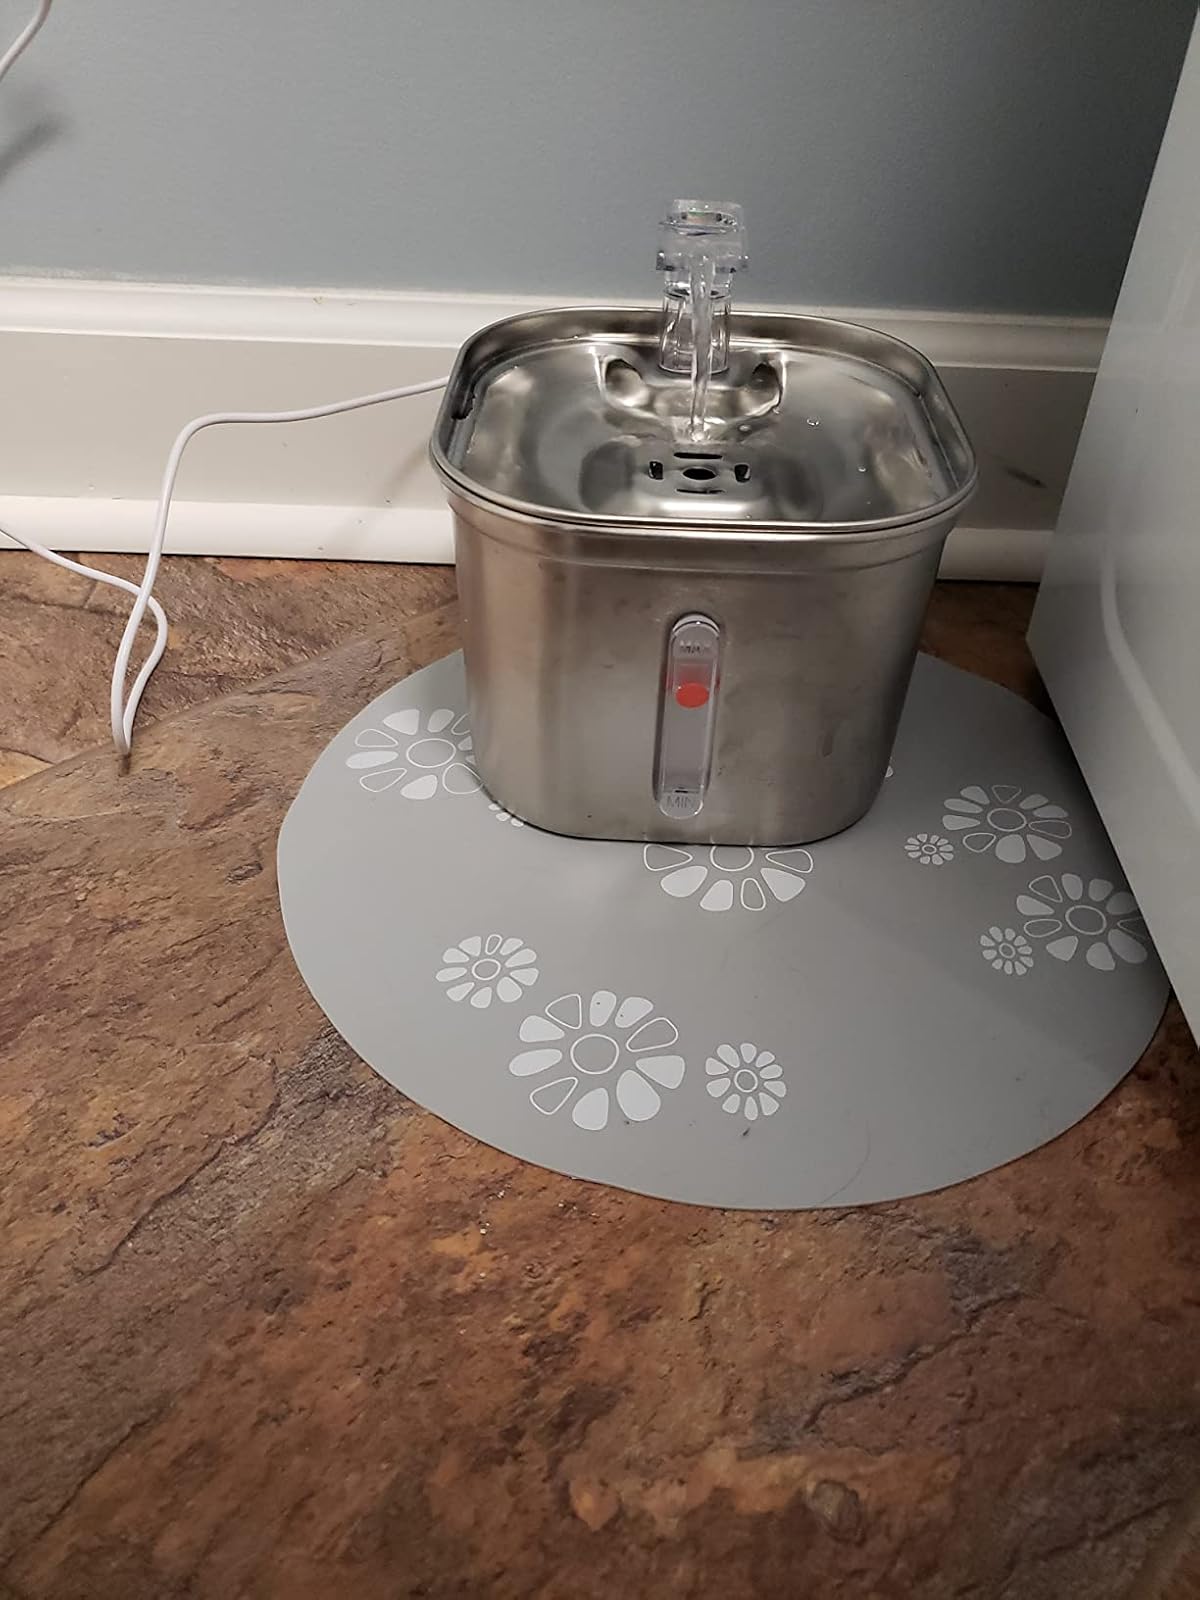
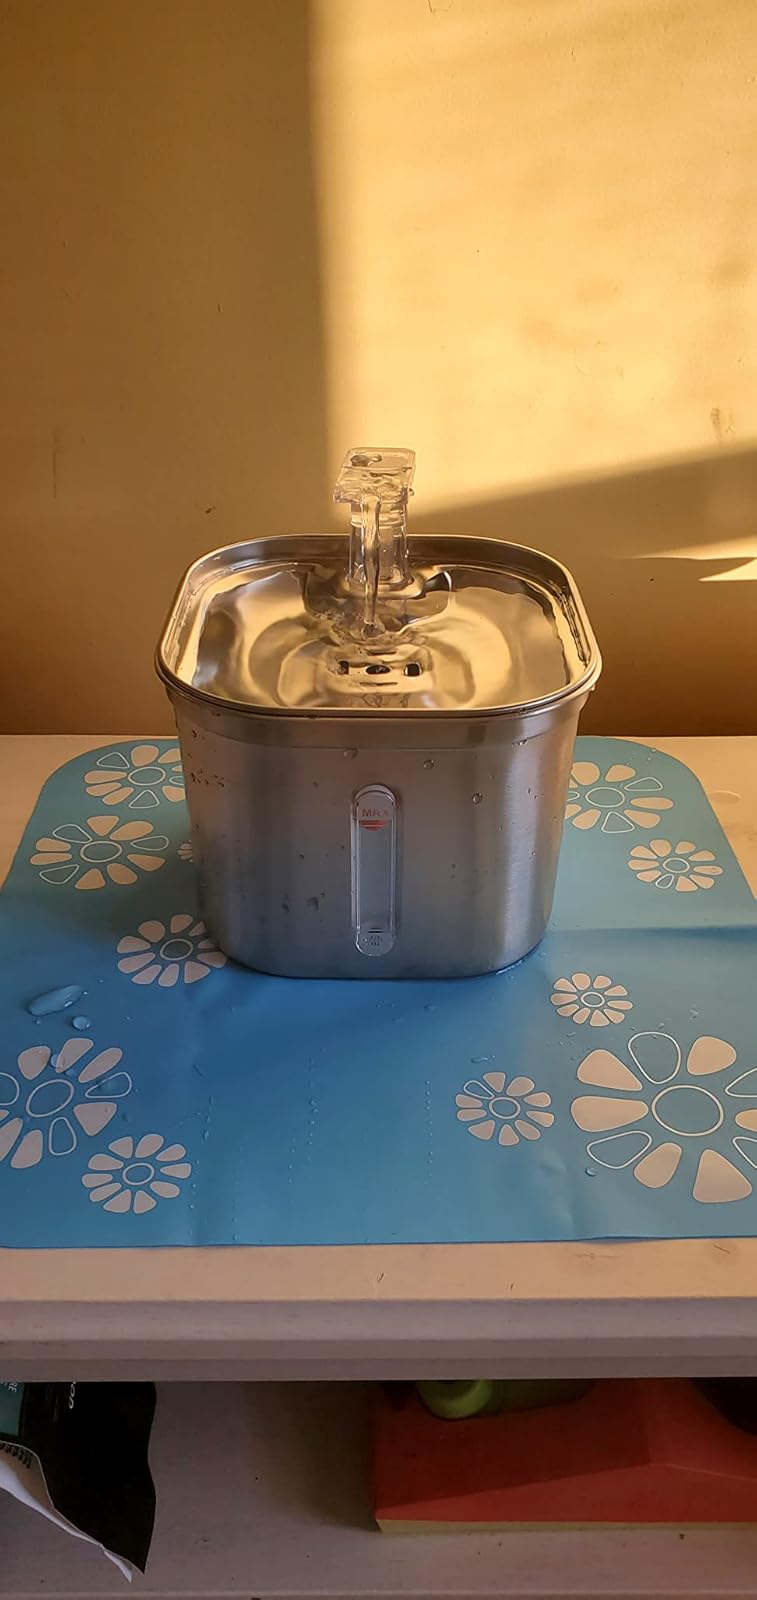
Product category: items_bowl
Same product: yes